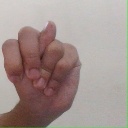
अक्षर: न